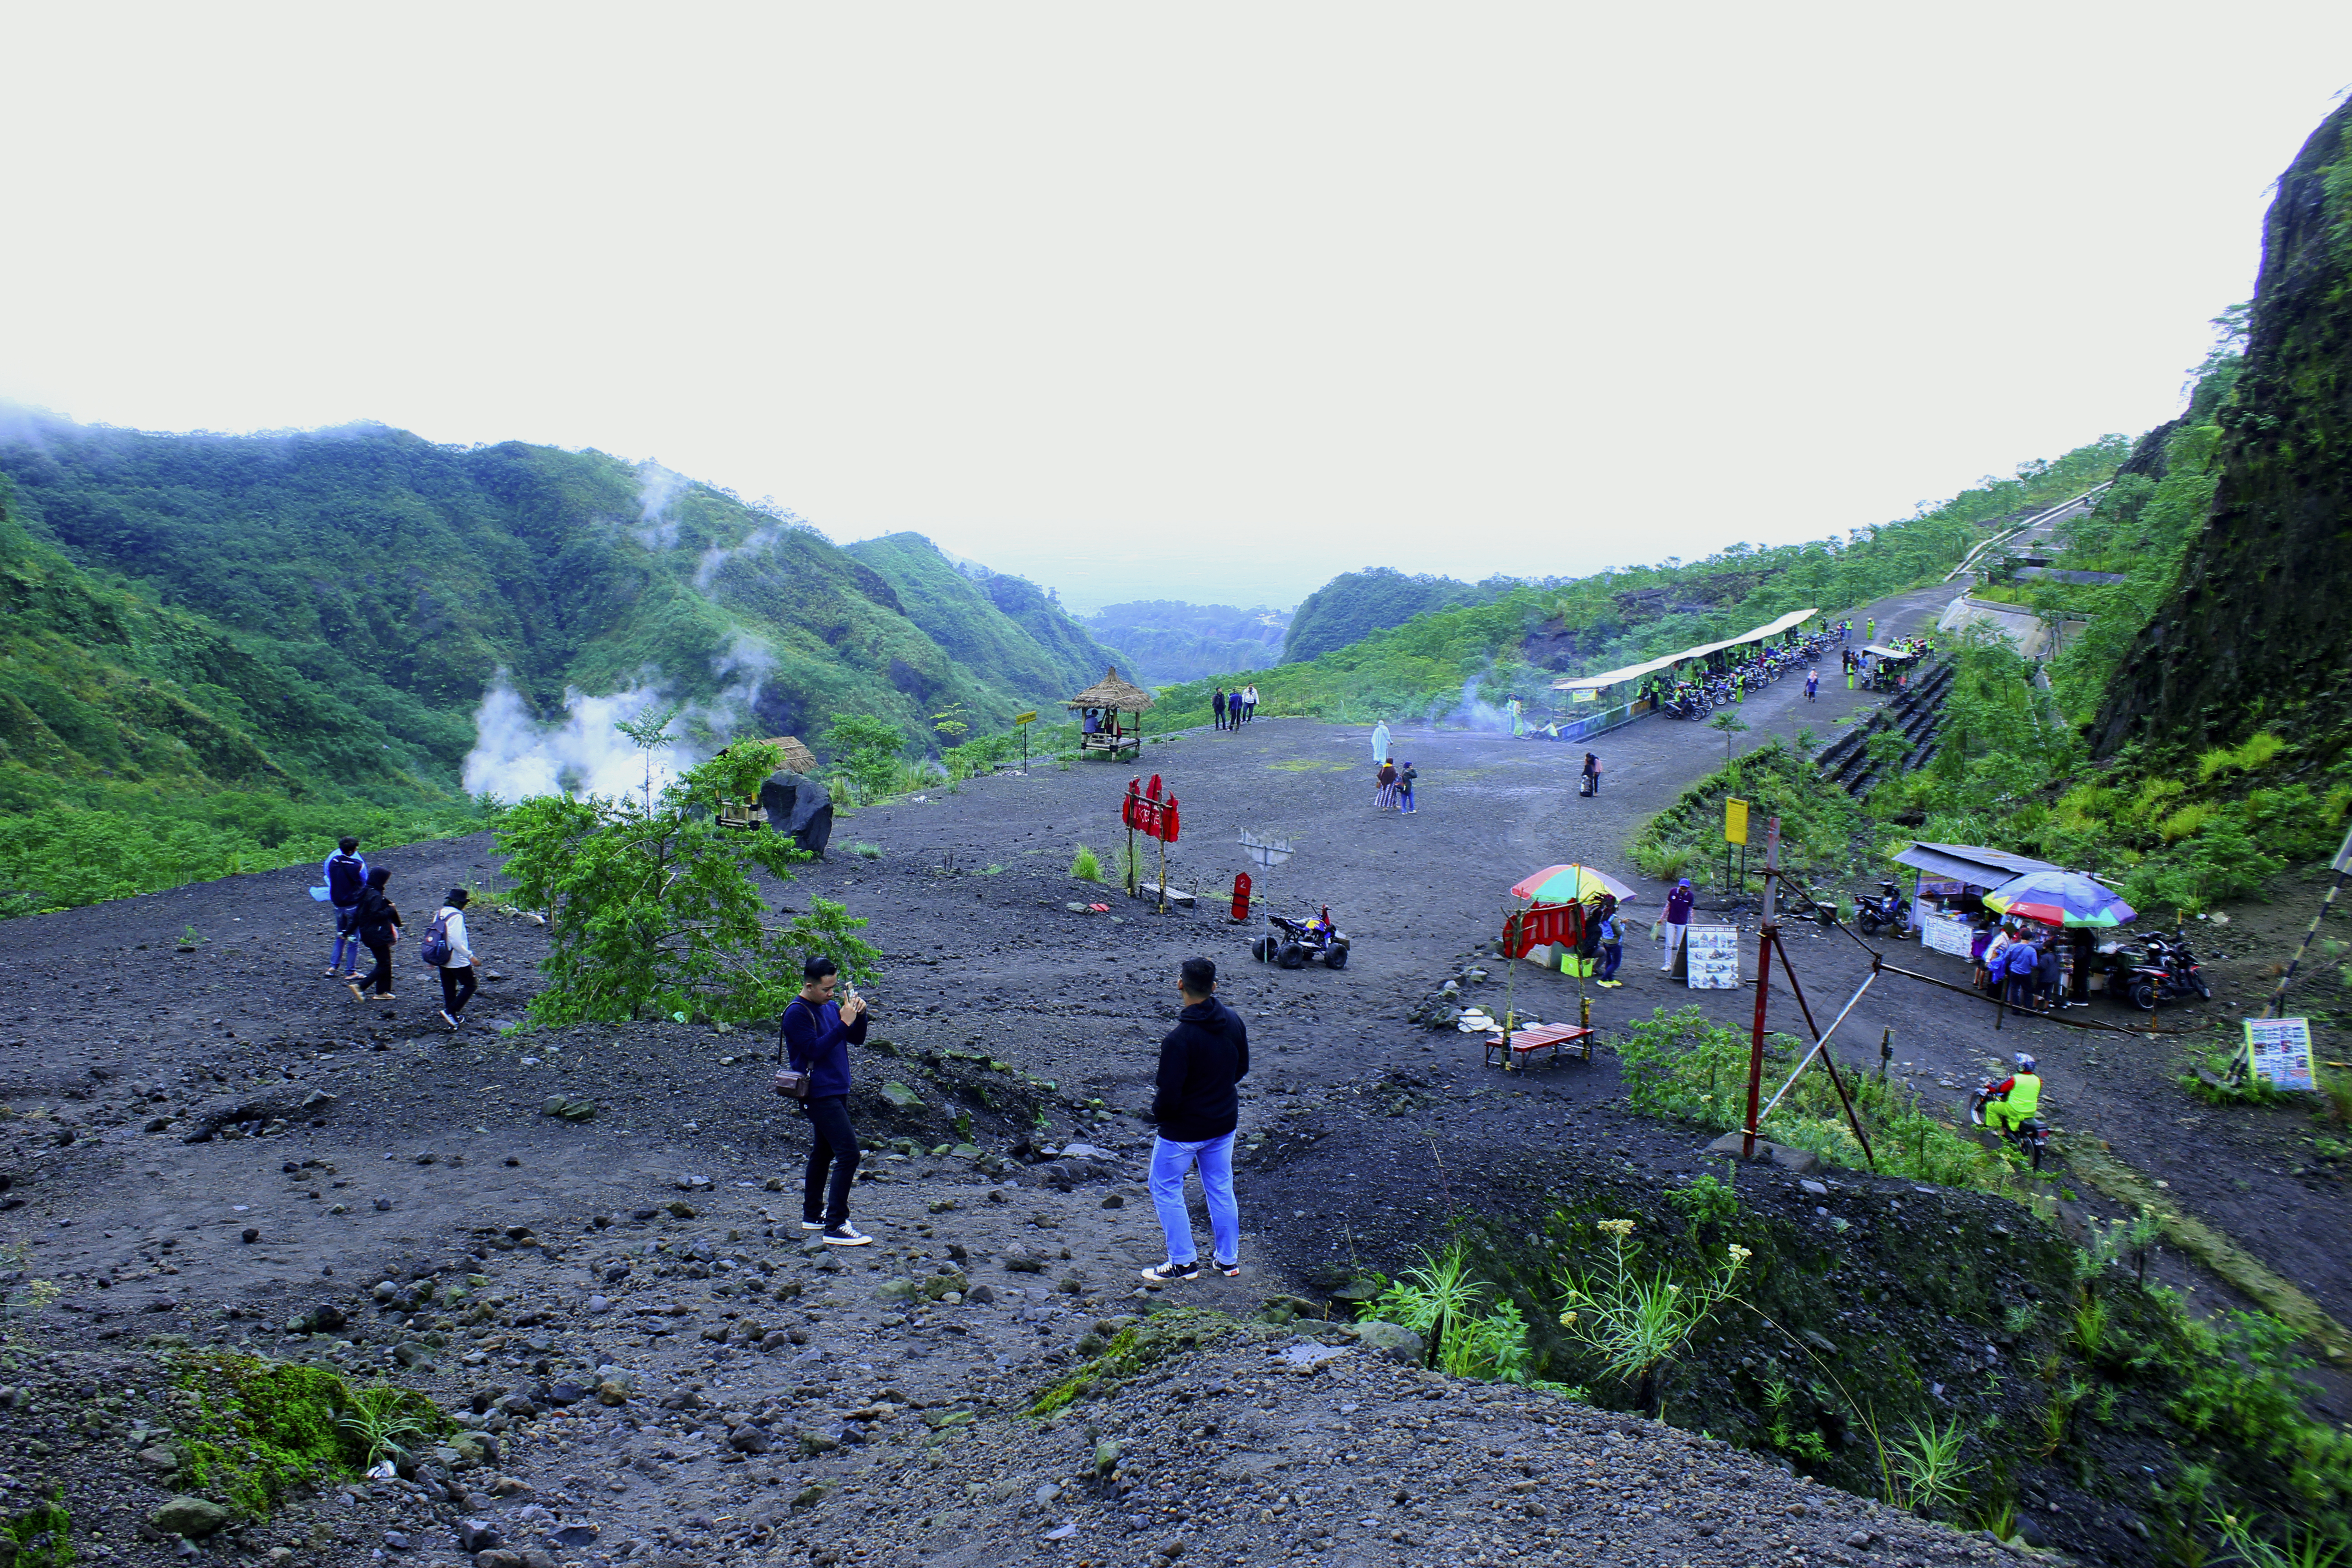
semeru mountain, climbing, tourists, plant, mountain, water resources, plant community, sky, natural landscape, slope, highland, watercourse, body of water, travel, leisure, tree, thoroughfare, rural area, landscape, road, mountainous landforms, geological phenomenon, mountain range, valley, recreation, hiking equipment, grassland, hill, forest, hiking, backpack, grass, fell, trail, walking, geology, ridge, hill station, rock, soil, adventure, backpacking, crowd, mountaineering, dirt road, lake district, reservoir, tourism, fun, path, mountain pass, vacation, jungle, chaparral, tarn, alps, river